Hong Lok Yuen

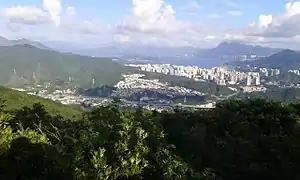
Panoramic view of Hong Lok Yuen with Tai Po and Tolo Harbour in the background

Hong Lok Yuen is a low-density luxury residential housing estate in Tai Po District, New Territories, Hong Kong, located near Cloudy Hill. It is north of Tai Po Town.